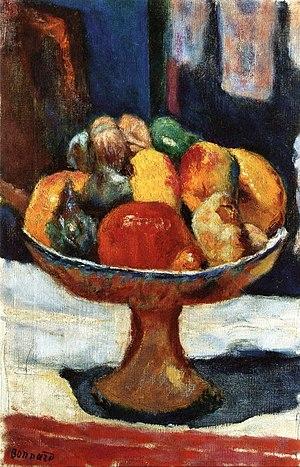
Pierre Bonnard, né le 3 octobre 1867 à Fontenay-aux-Roses et mort le 23 janvier 1947 au Cannet, est un peintre, décorateur, illustrateur, lithographe, graveur et sculpteur français.